The Hood (Thunderbirds)

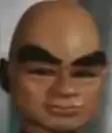
The original puppet character

The Hood is a fictional criminal and terrorist and the recurring villain of the 1960s puppet television series "Thunderbirds" and its adaptations. He is the primary antagonist of the International Rescue organisation, founded by Jeff Tracy. In the original series, the character possesses powers of hypnosis and telepathy and uses an array of disguises to carry out his activities undetected. He operates from a temple in the Malaysian jungle.